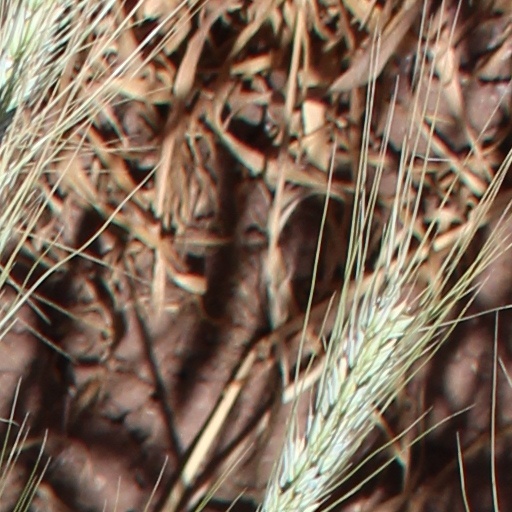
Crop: wheat